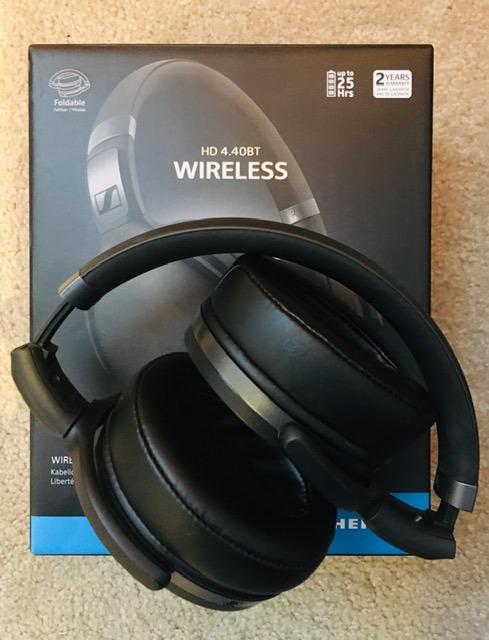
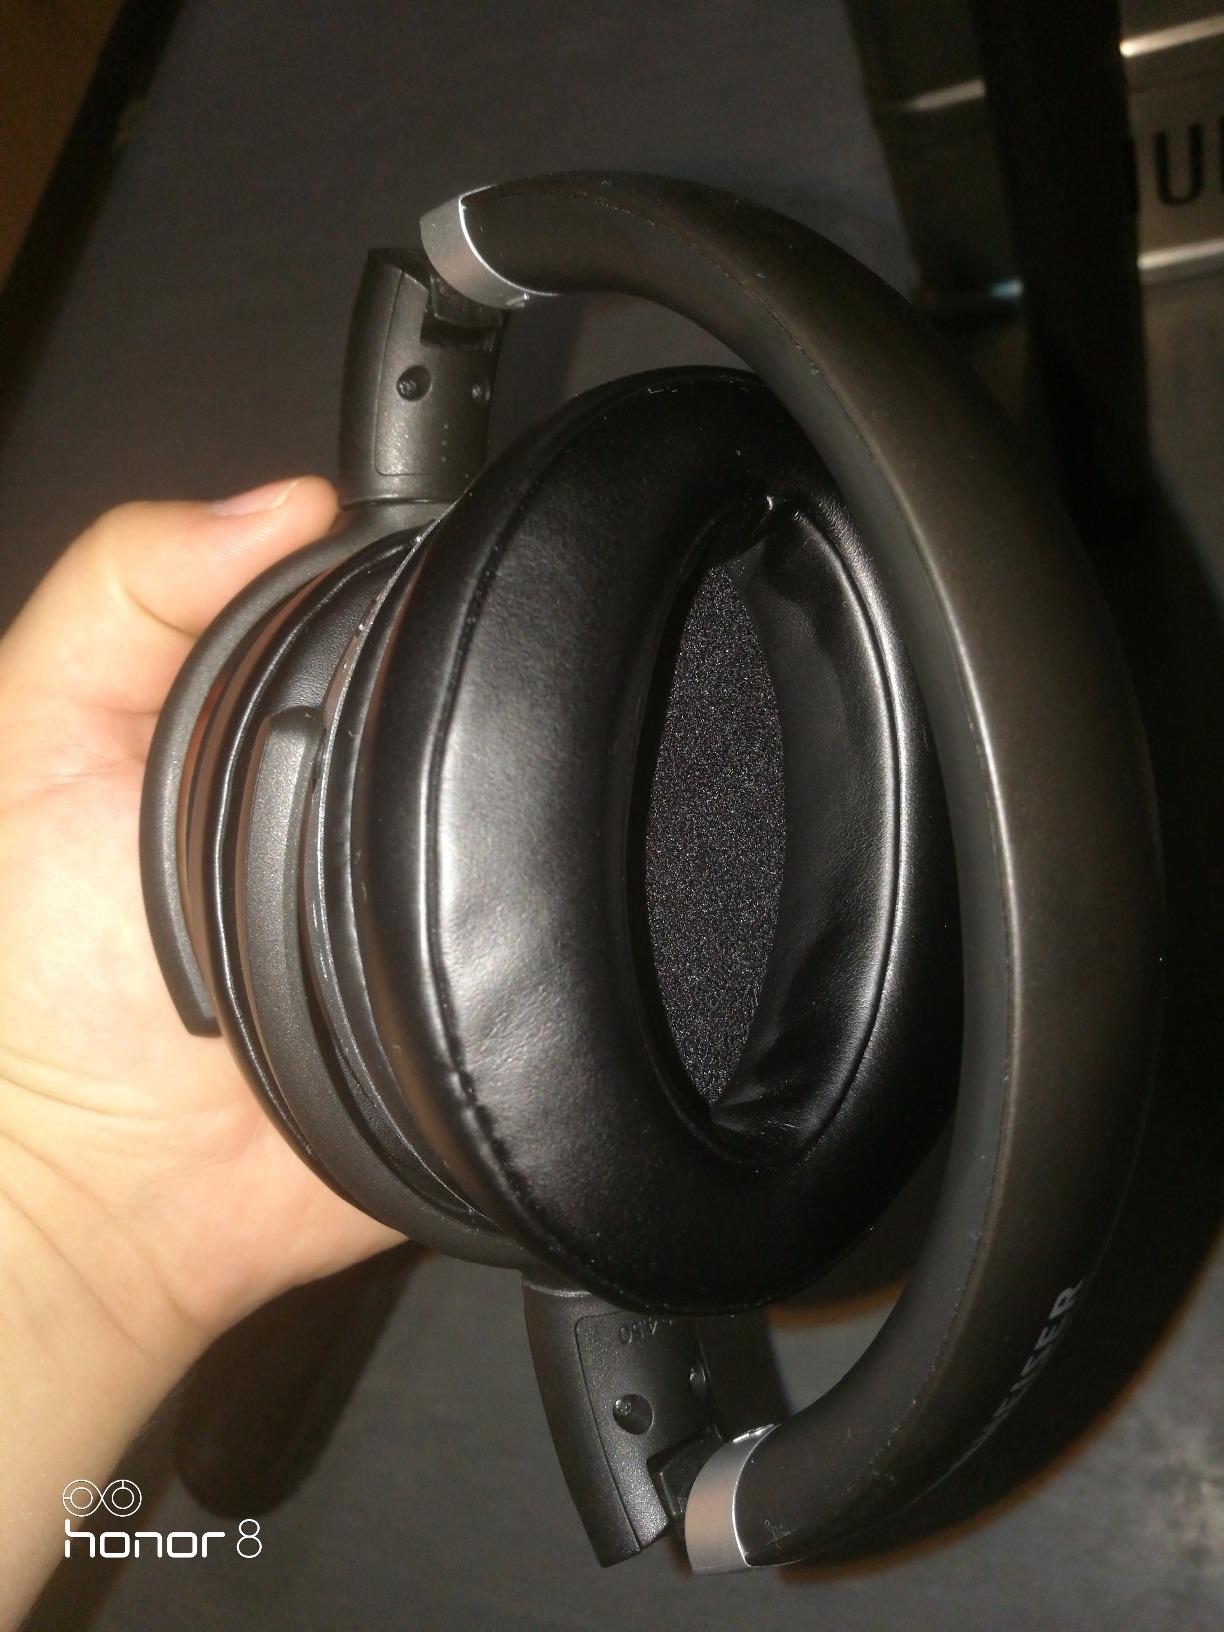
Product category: headphones
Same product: no